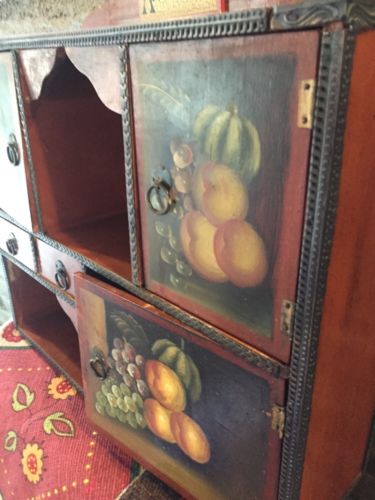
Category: cabinet